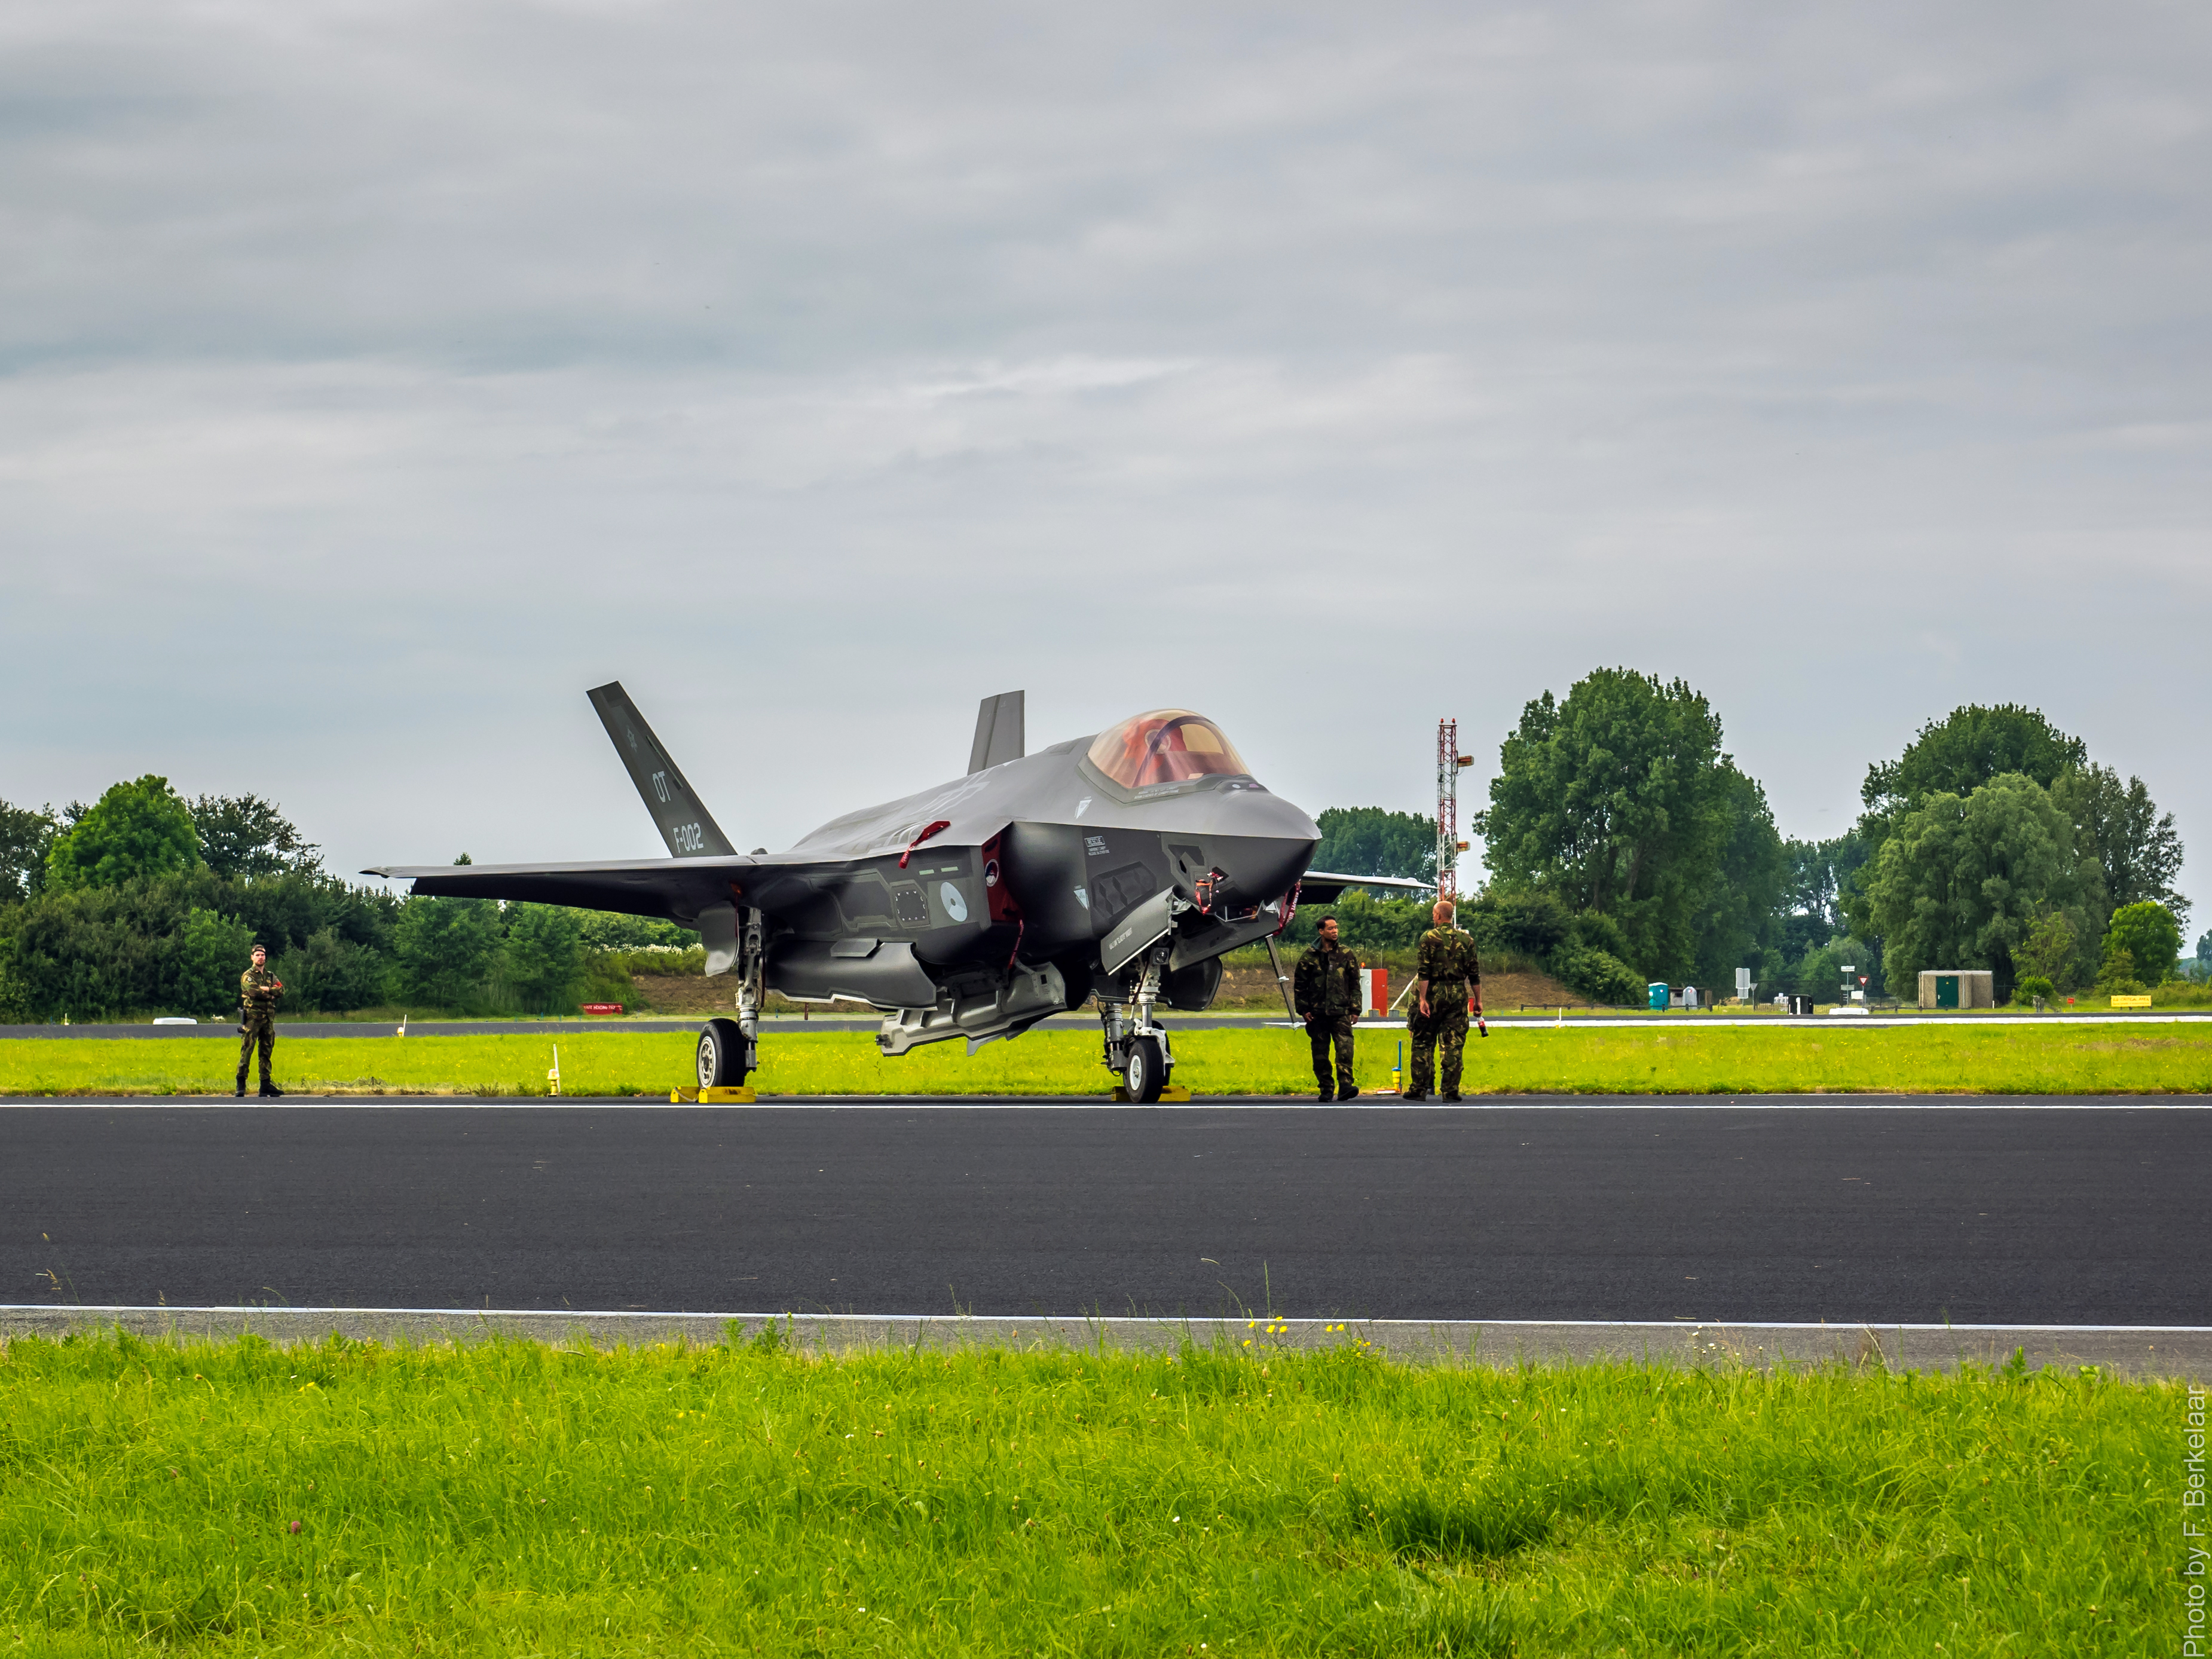
airplane, aircraft, vehicle, aviation, flight, nederland, f35, twop, takeoff, koninklijkeluchtmacht, nl, olympusm1240mmf28, leeuwarden, friesland, defensie, luchtmachtdagen, luchtmachtdagen2016, leeuwardenairport, vliegbasisleeuwarden, ljouwert, jsf, jointstrikefighter, frysl n, royaldutchairforce, f35lightningii, f002, air show, air force, jet aircraft, fighter aircraft, military aircraft, atmosphere of earth